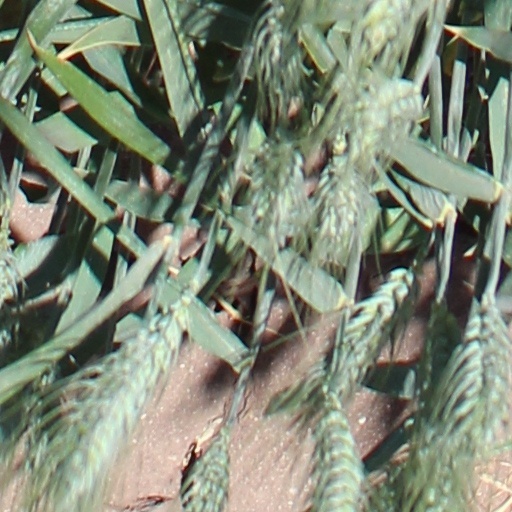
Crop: wheat